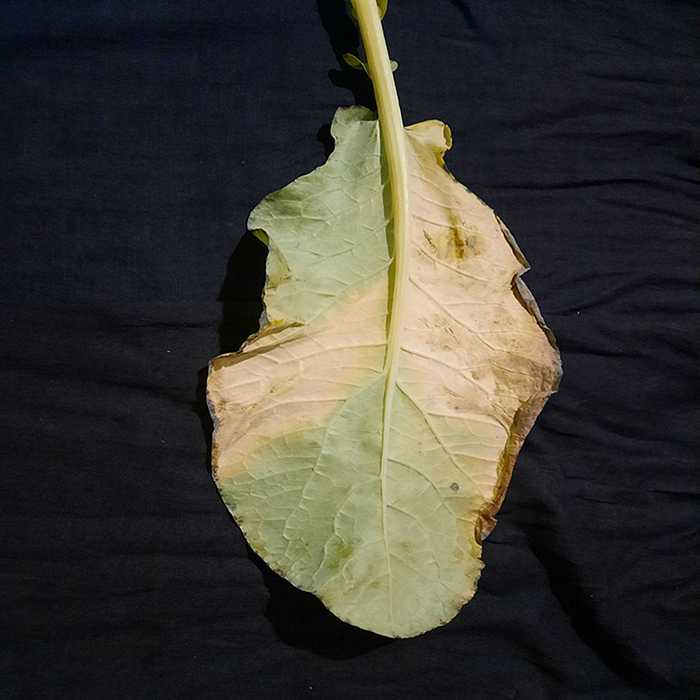
Plant: Cauliflower
Label: Black Rot